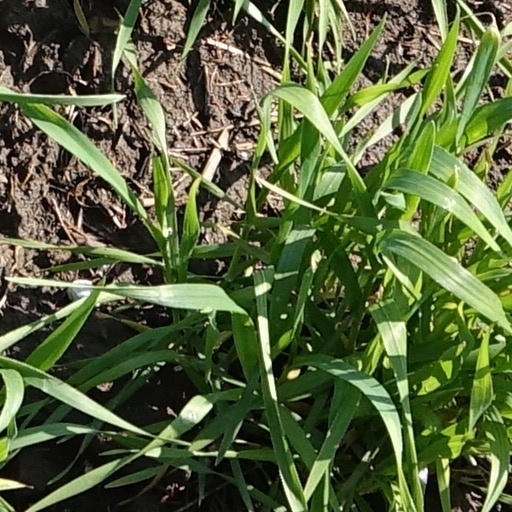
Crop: wheat